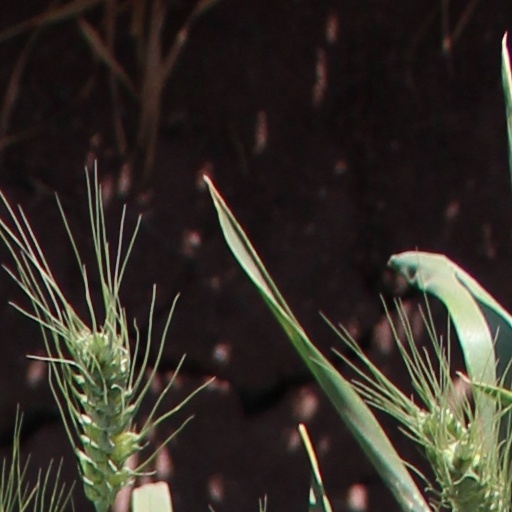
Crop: wheat